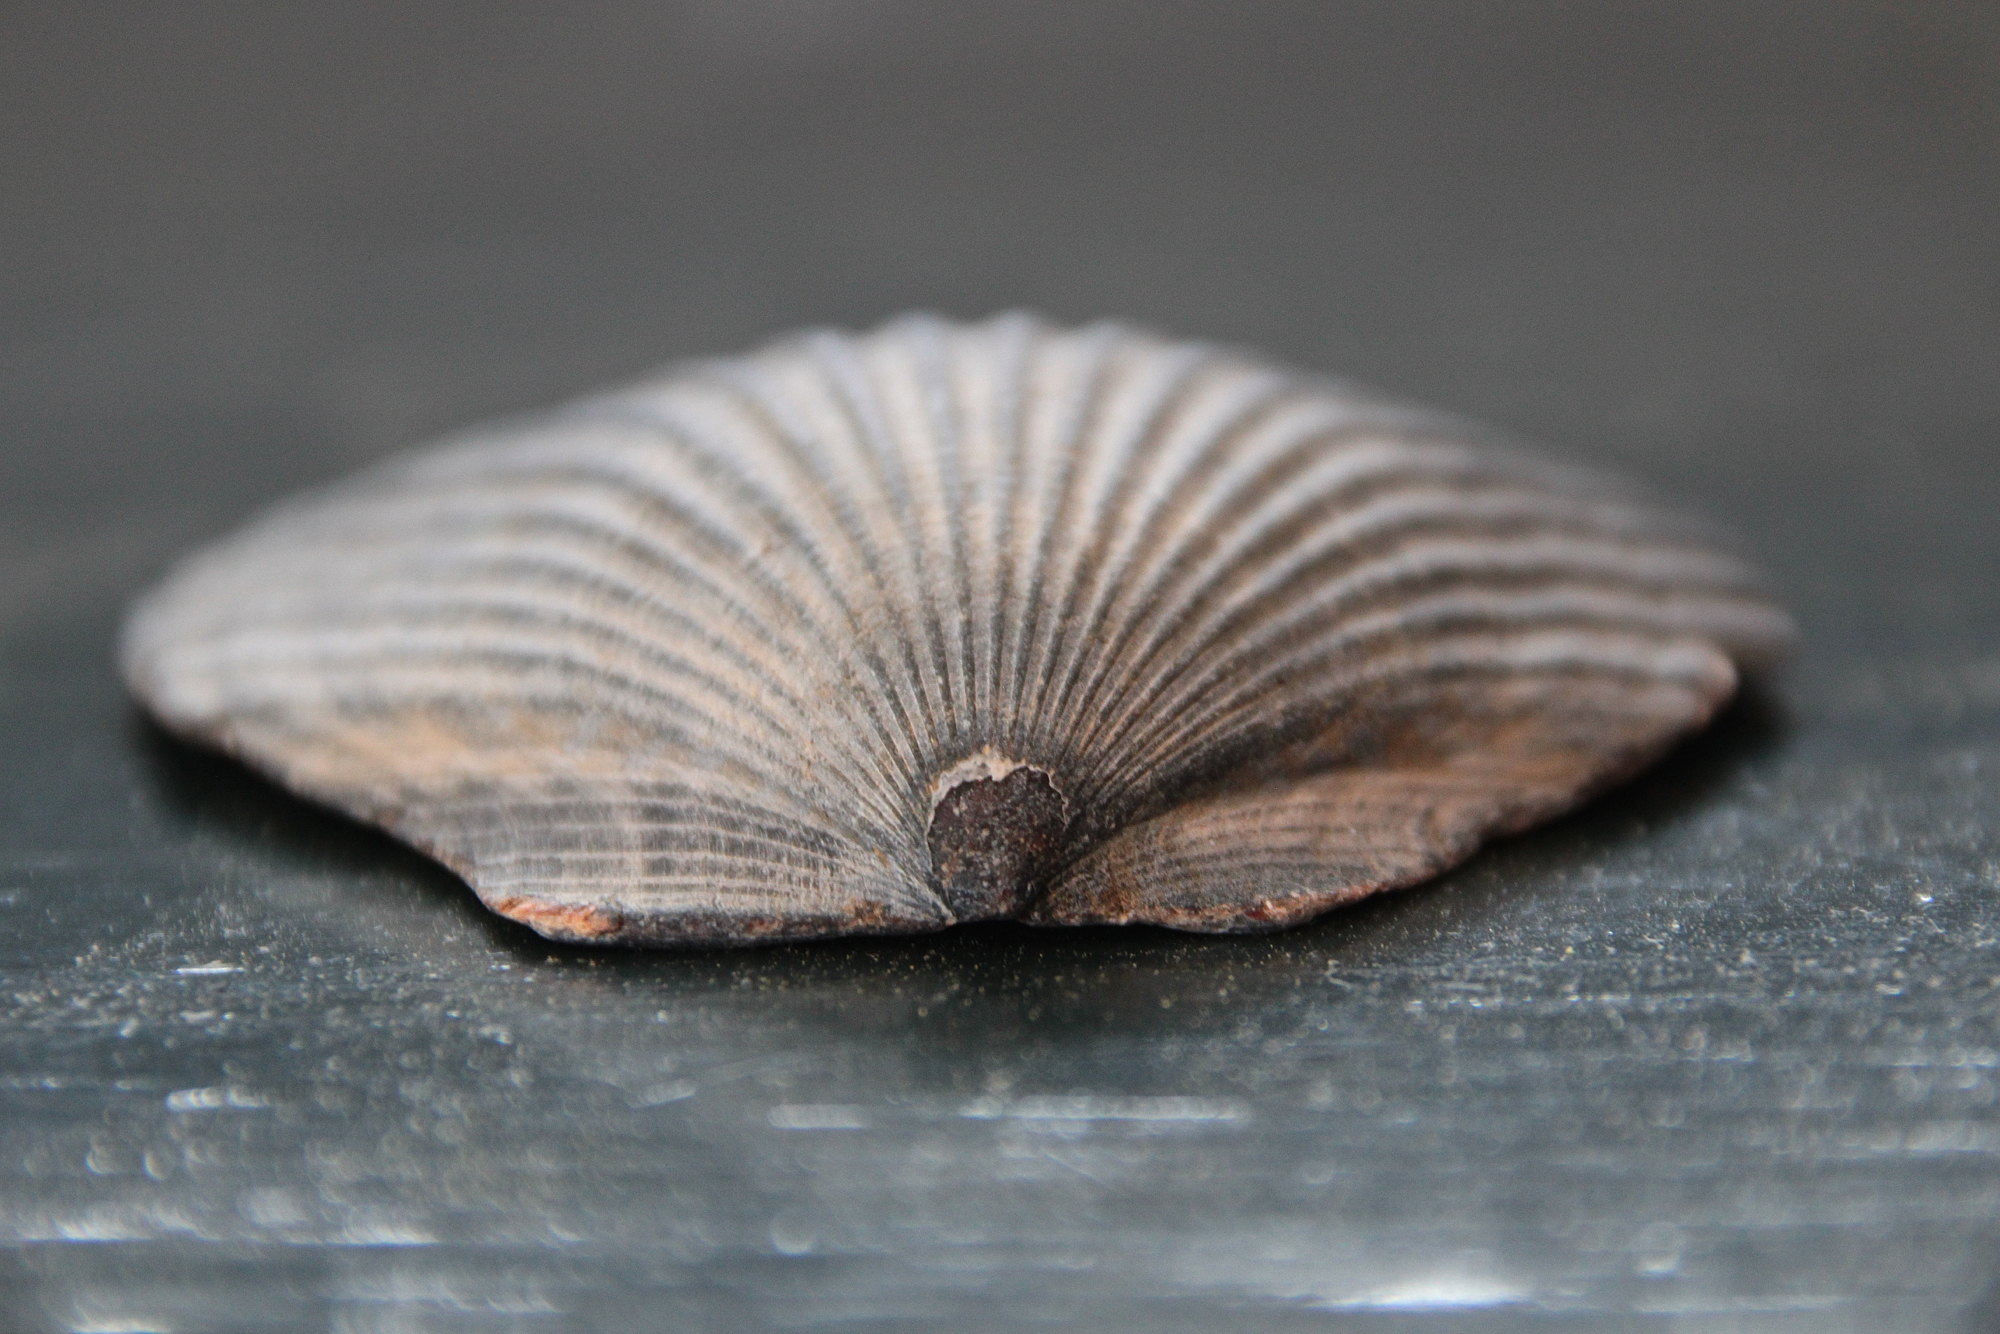
photography, leaf, petal, fauna, shell, invertebrate, seashell, conch, close up, cockle, 3652015, odc, 365the2015edition, day142, day142365, 22may15, macro photography